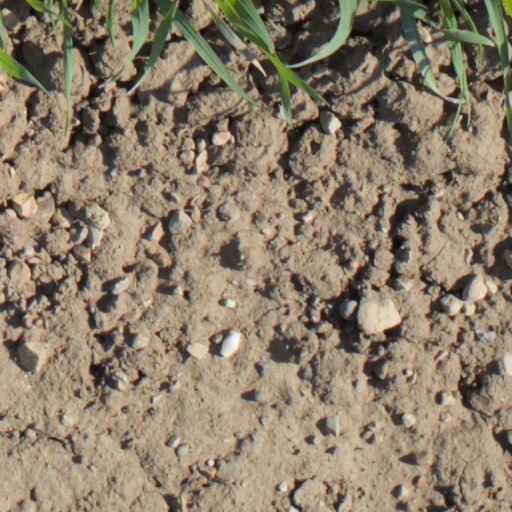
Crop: wheat